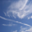
Label: cloud